Alexander Pichushkin

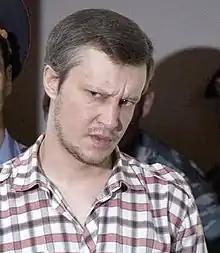
Pichushkin in 2007

Alexander Yuryevich Pichushkin (born 9 April 1974), also known as the Chessboard Killer and the Bitsa Park Maniac, is a Russian serial killer who is believed to have killed at least forty-nine people, and possibly as many as sixty, between 1992 and 2006. Pichushkin was active in Moscow's Bitsa Park, where a number of the victims' bodies were found. In 2007 he was sentenced to life imprisonment.